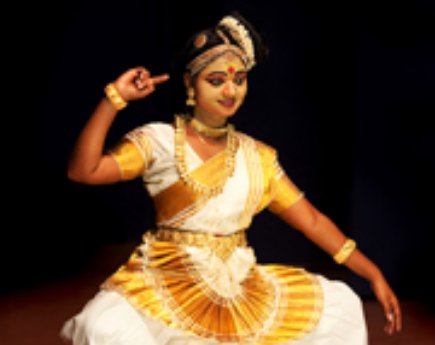
Dance form: mohiniyattam